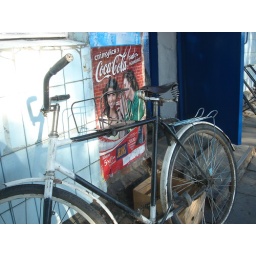
I just liked this pic of the old bike next to the Coke sign in Russian.